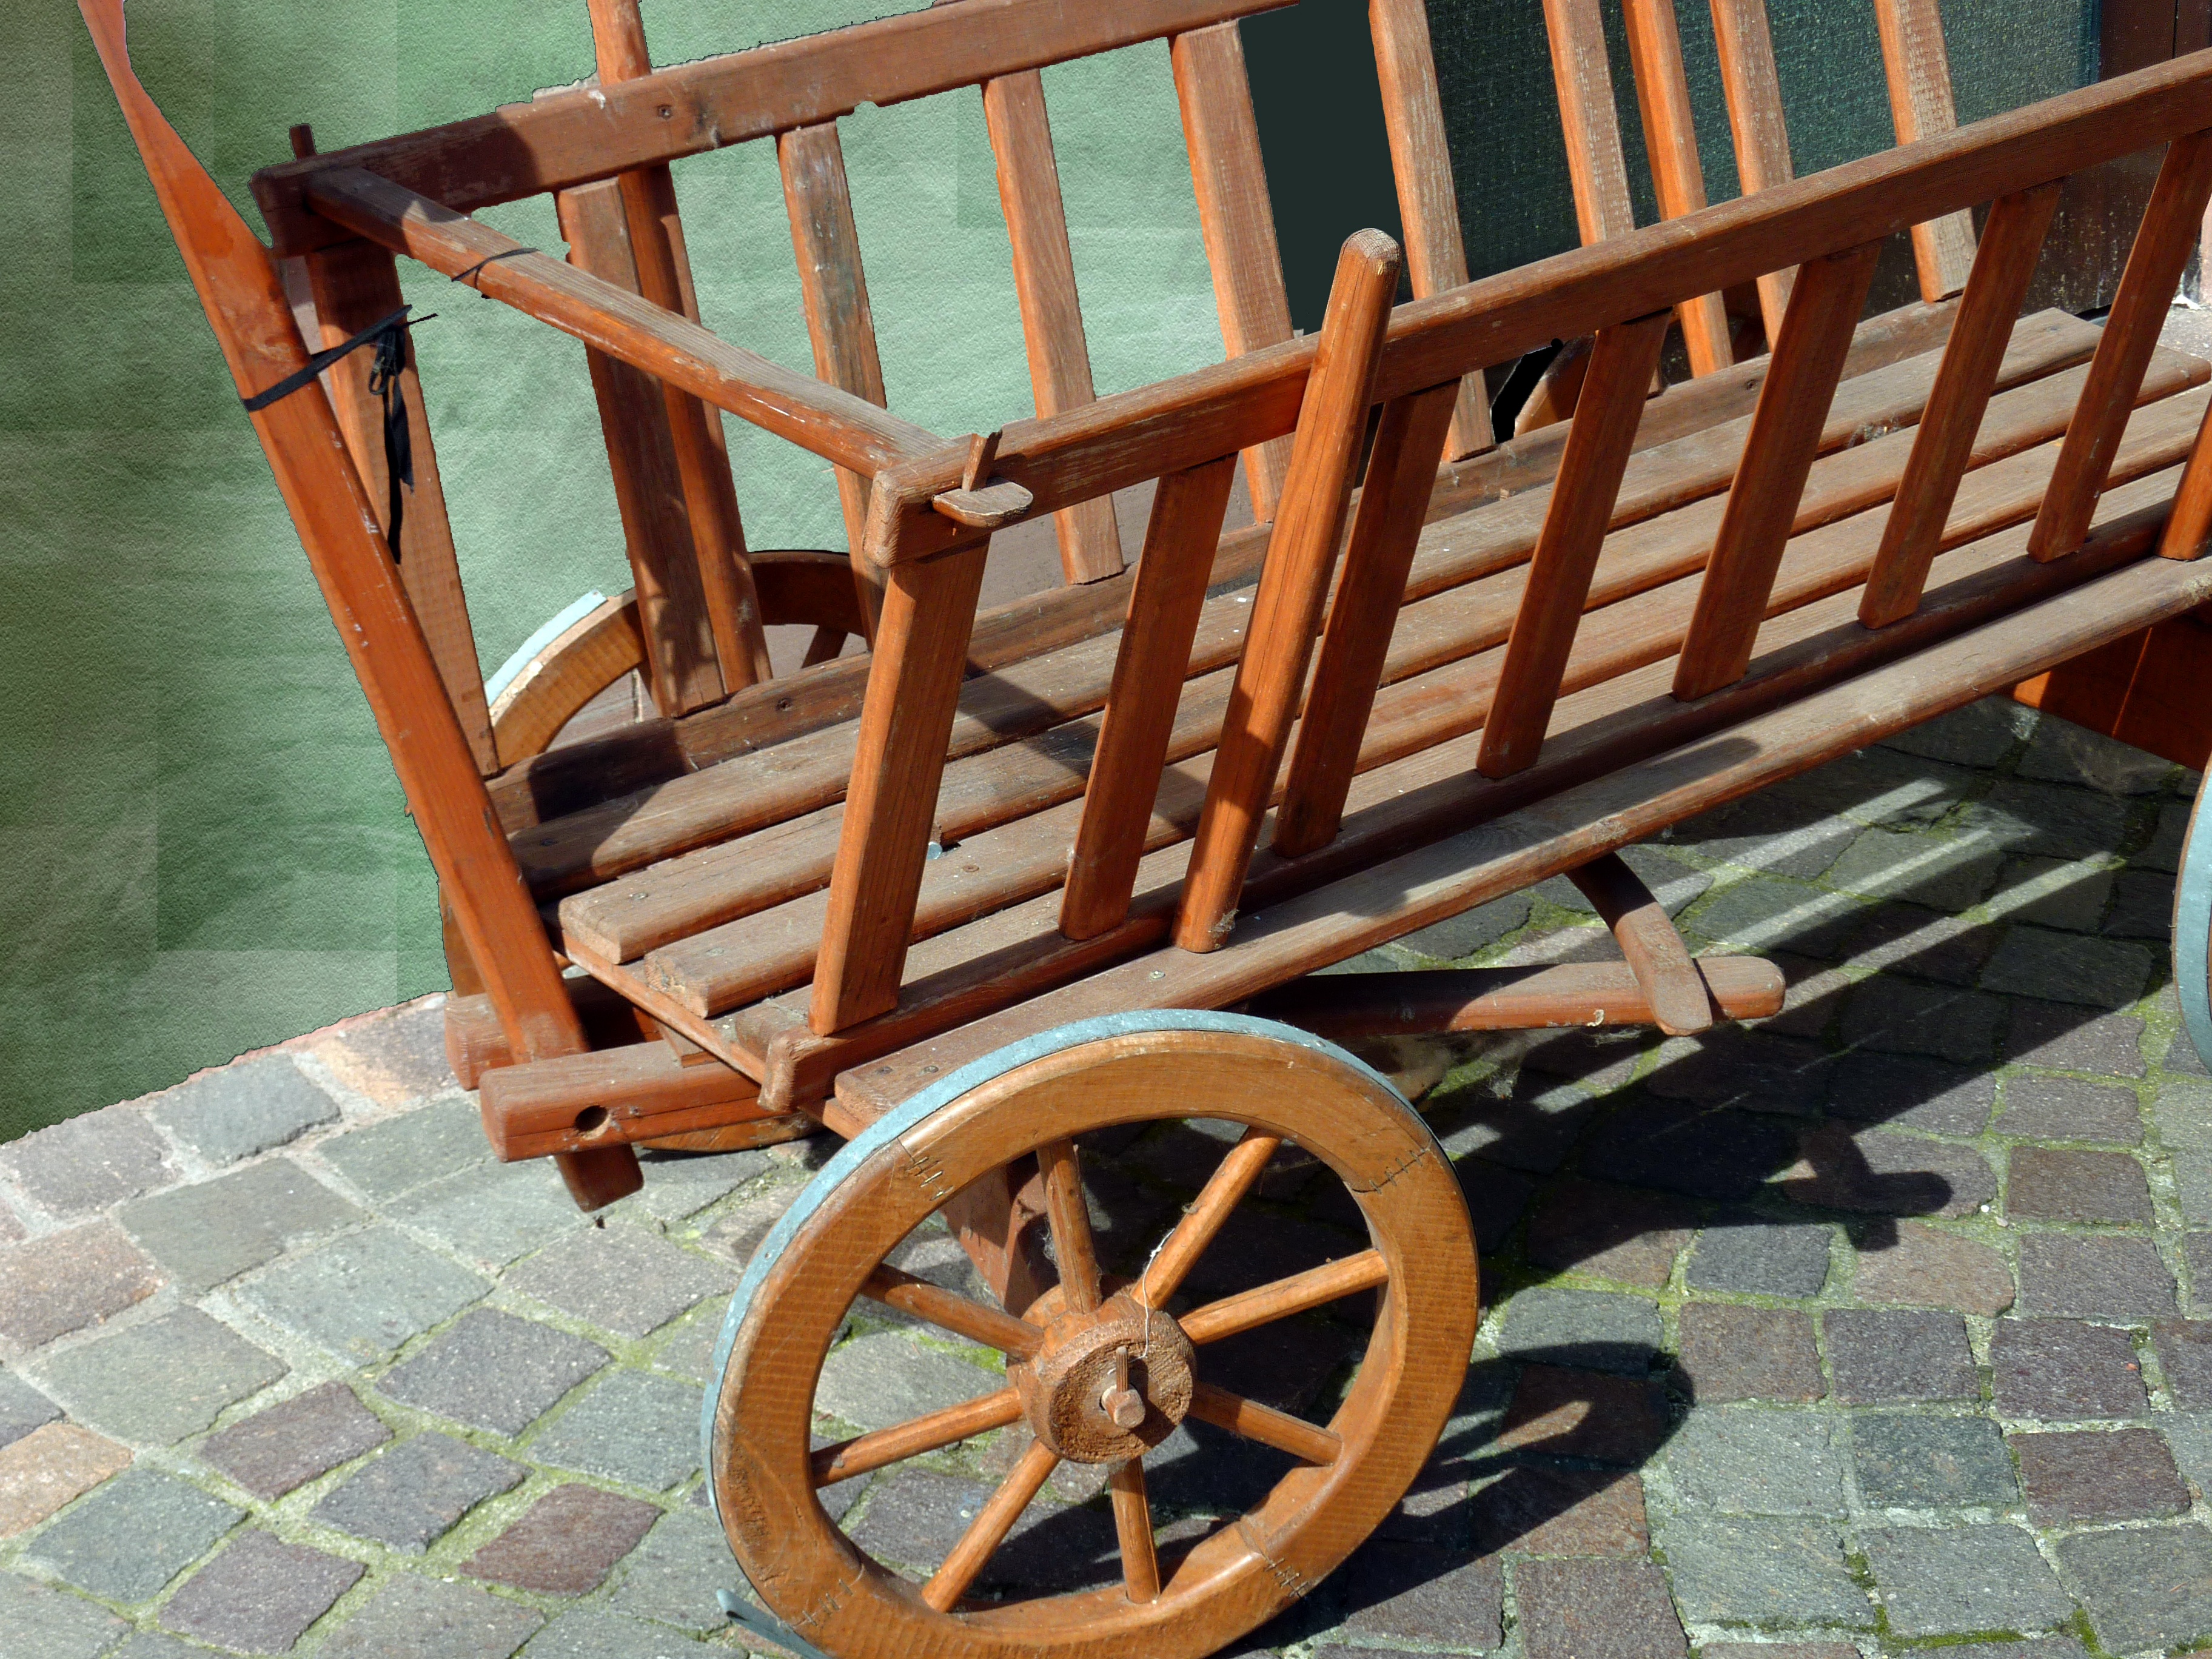
wood, hay, farm, cart, chair, old, harvest, vehicle, furniture, agriculture, product, carriage, historically, means of transport, hay wagon, man made object